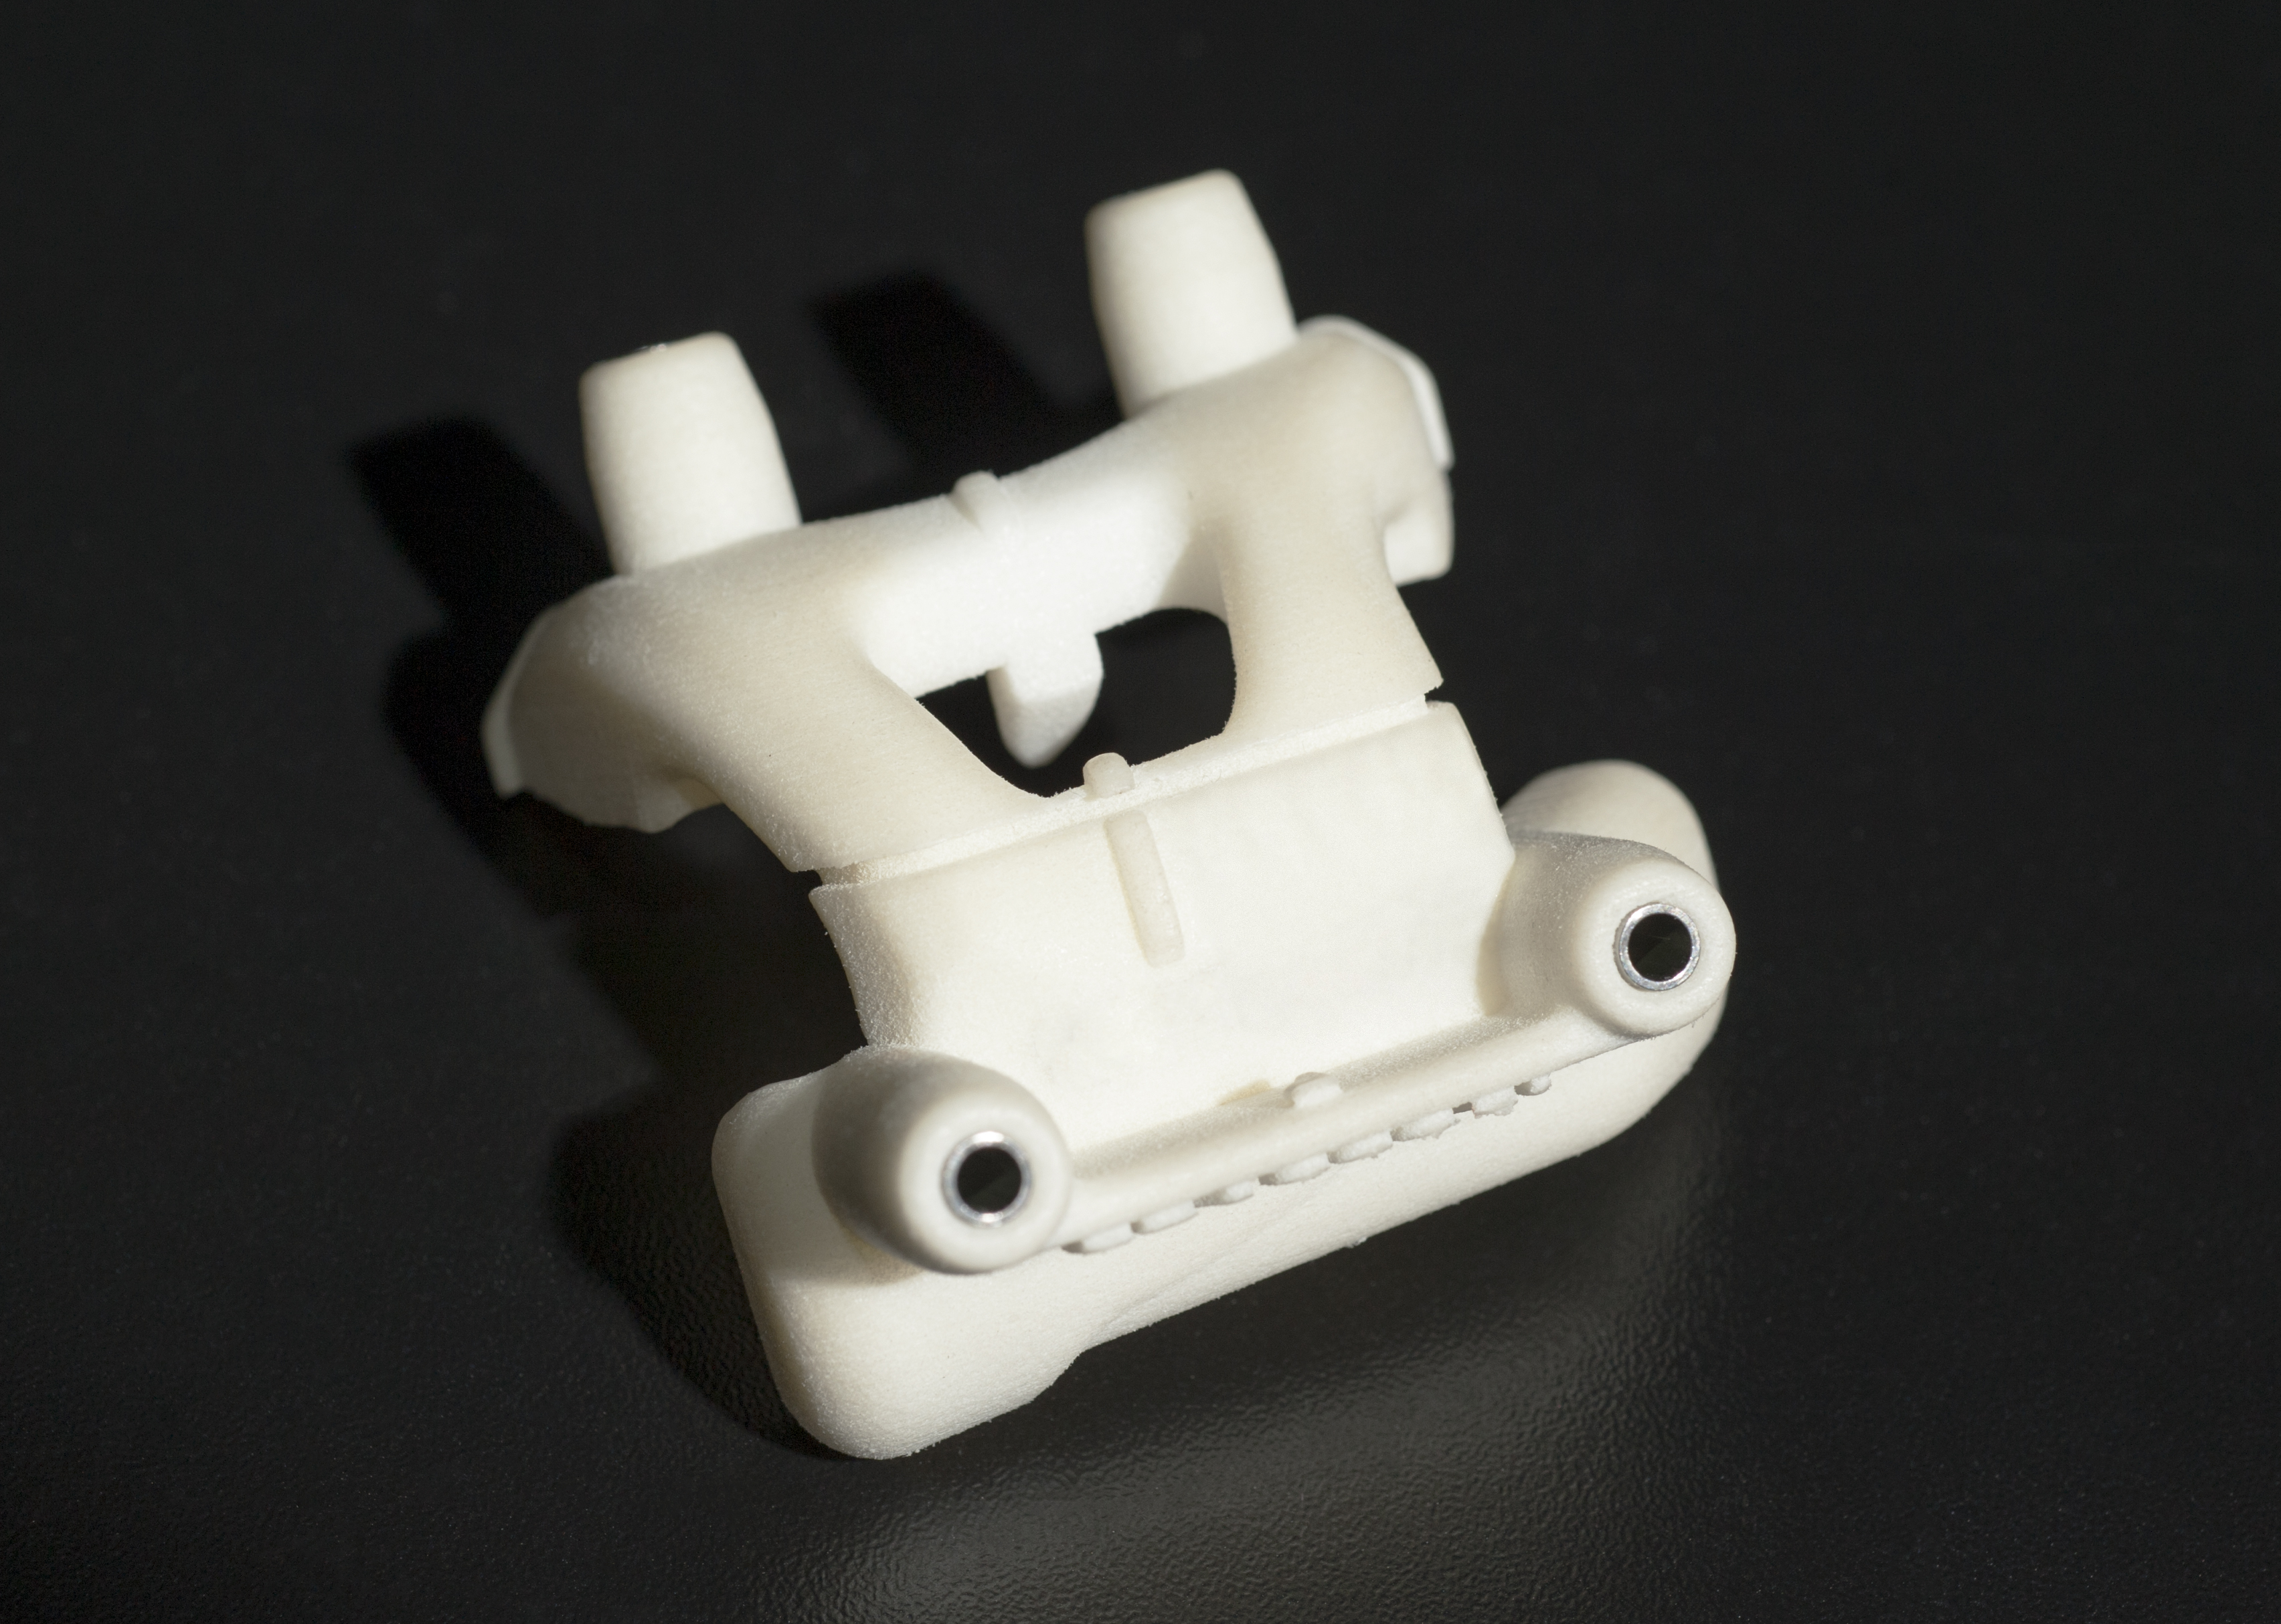
Patient-specific cutting guide (distal femur), an accessory for knee joint replacement surgery. This photo is free of all copyright restrictions and available for use and redistribution without permission. Credit to the U.S. Food and Drug Administration is appreciated but not
Specialty: otolaryngology
Anatomy: musculoskeletal